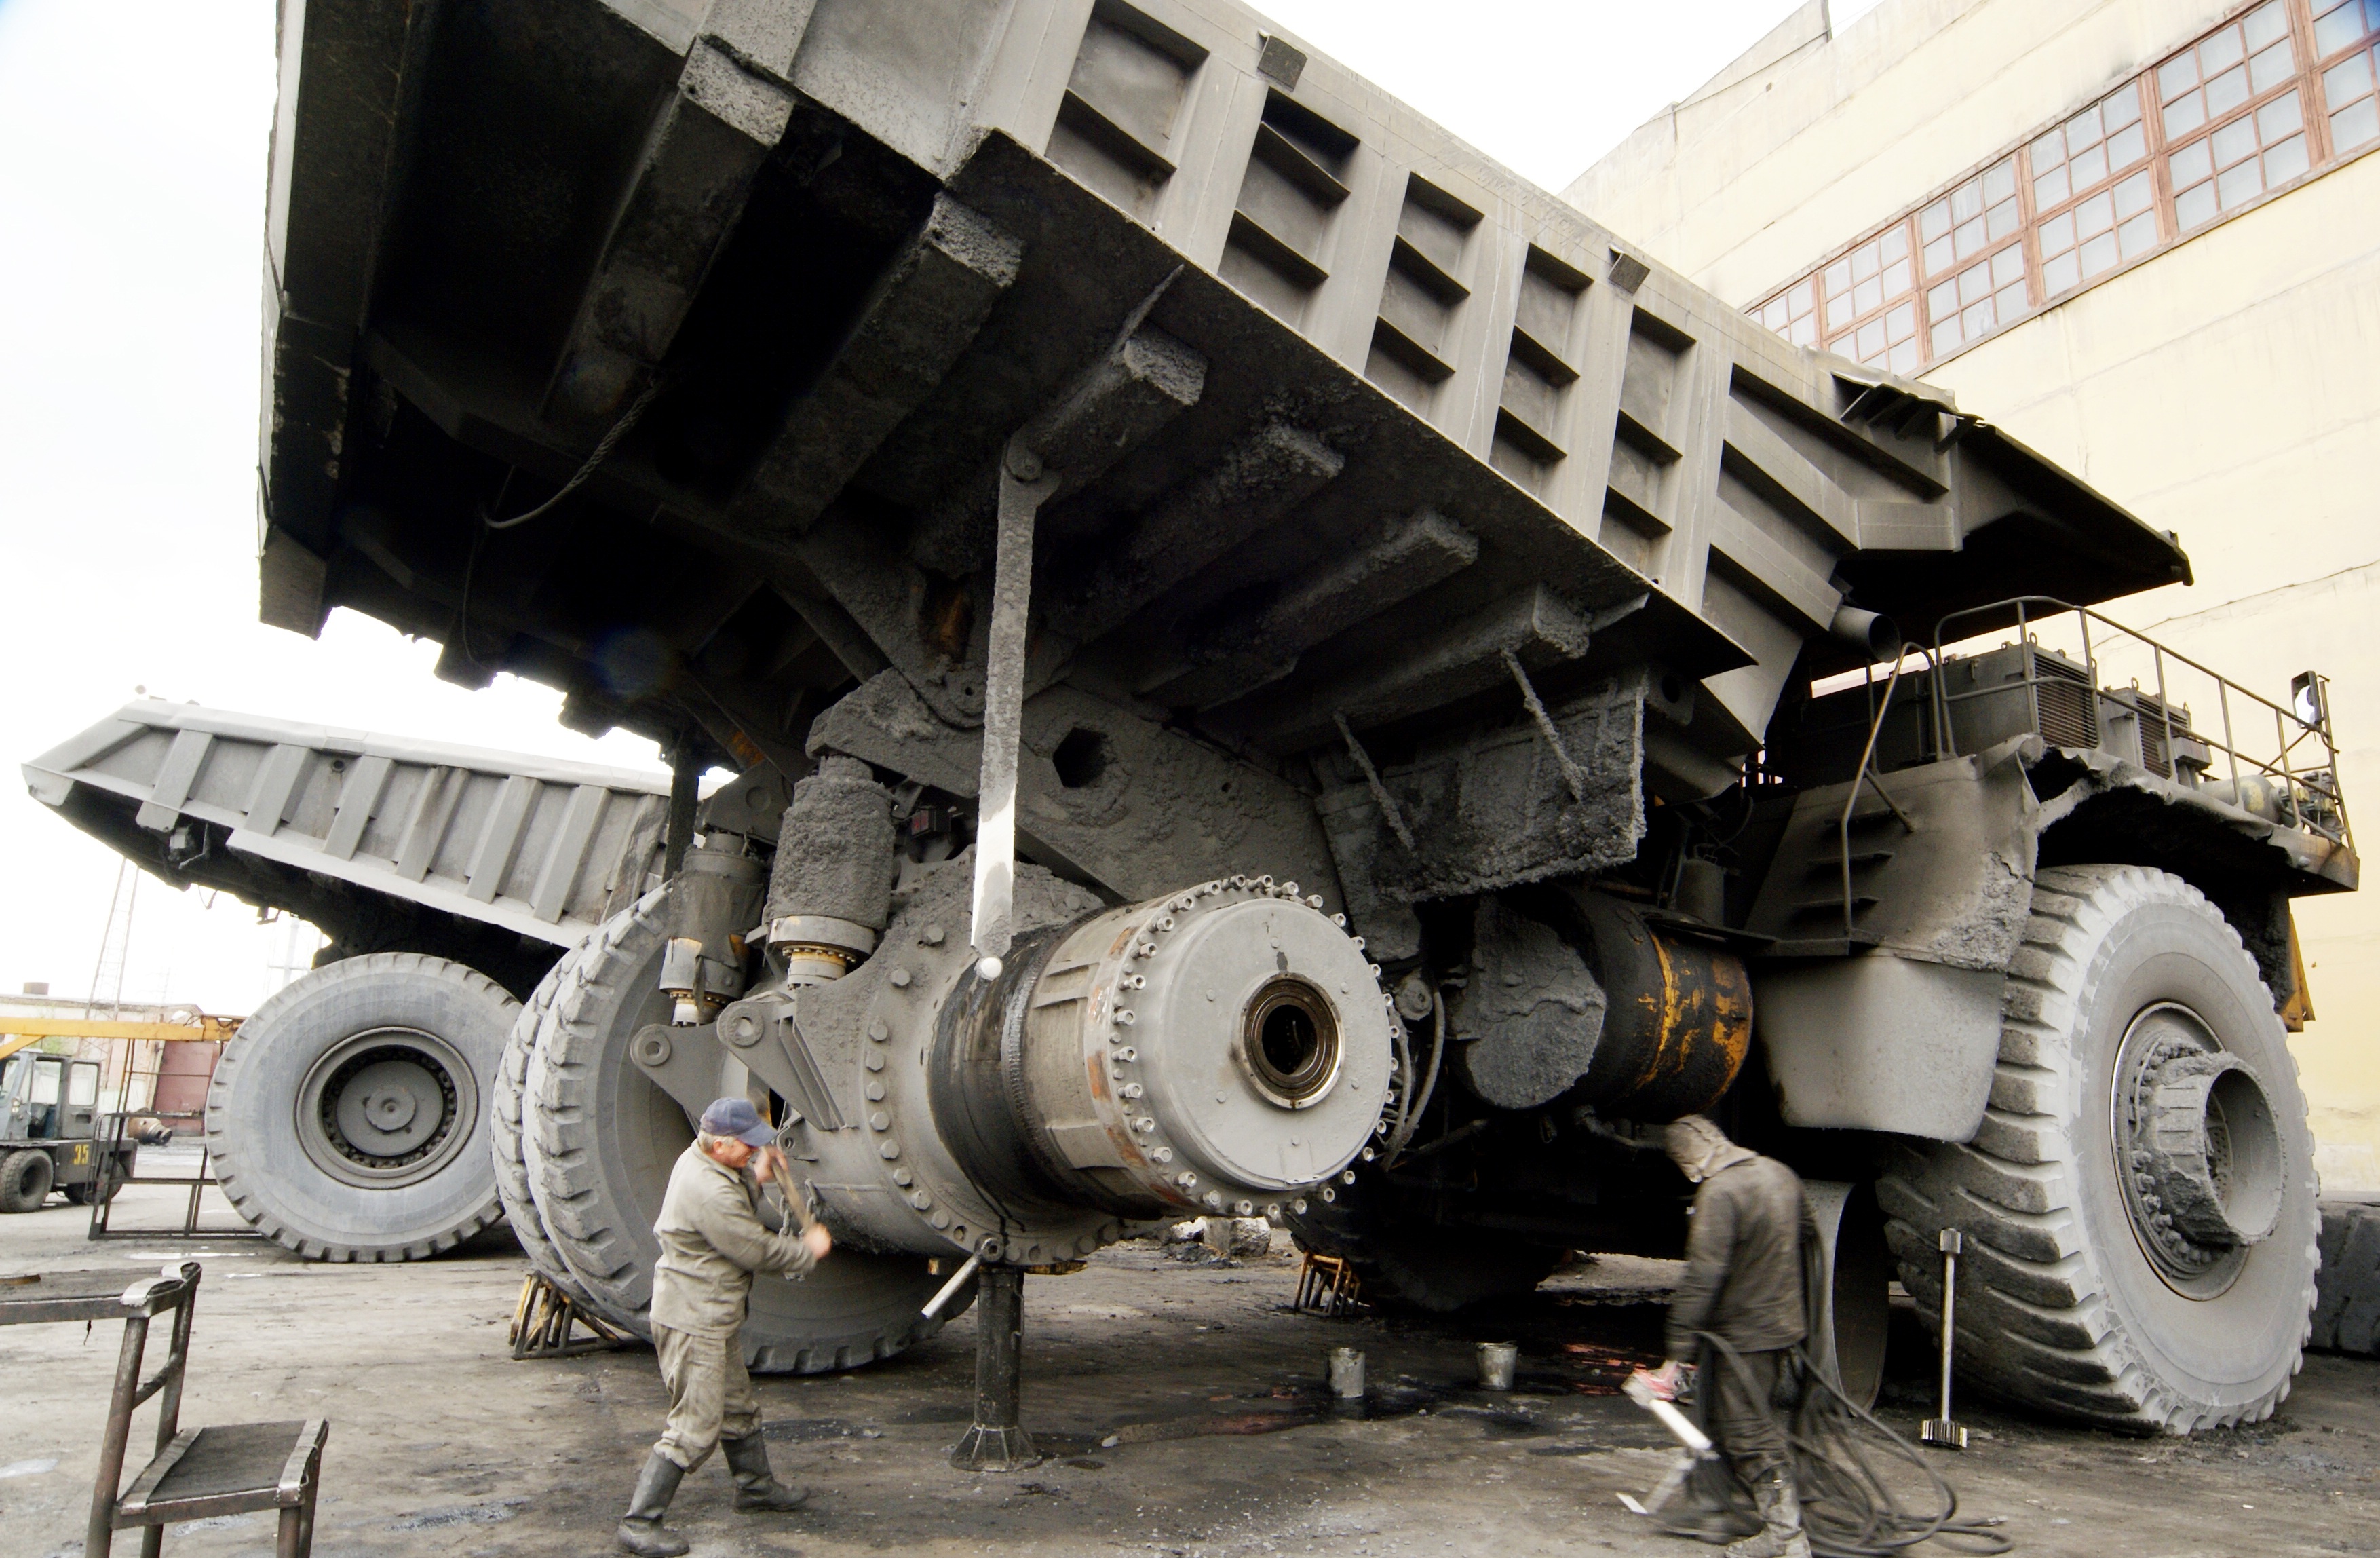
car, aircraft, military, transport, repair, vehicle, aviation, industry, dumper, minerals, russia, coal, aircraft engine, belaz, gigantic proportions